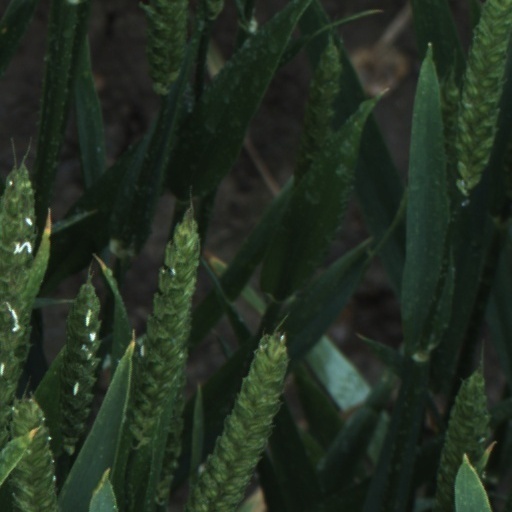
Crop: wheat